Commissioners' court

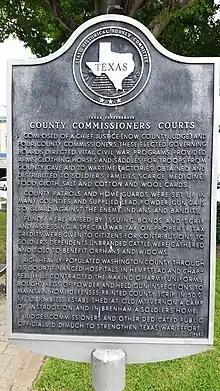
County Commissioners Courts Texas historical marker in Brenham, Texas

The governing body of each of Texas 254 counties is the commissioners court. In Texas, the court has five members: the county judge and four commissioners. A sixth official, the county clerk, is an "ex officio" member of the court.